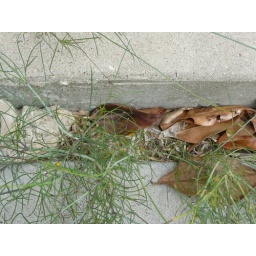
close-up of edge 4 inches wide close to house &amp;amp; gradually widening to 6 inches wide by street